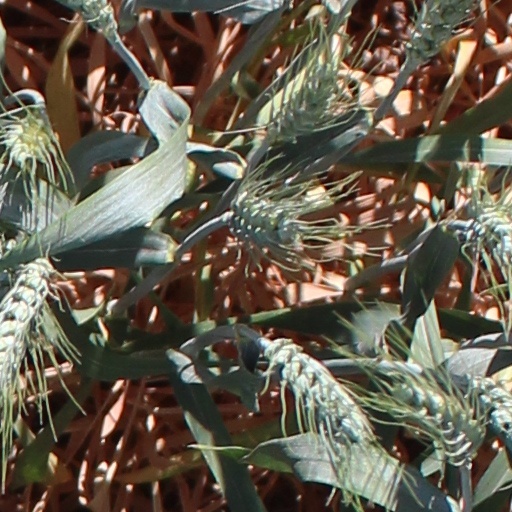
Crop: wheat